Open O

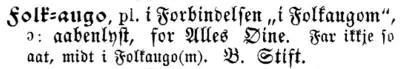
Definition from Aasen (1873), "Norsk ordbog med dansk forklaring", showing the Danish explanatory symbol “ɔ:”.

The Scandinavian explanatory symbol ("forklaringstegnet") can be typeset using the open o followed by a colon, thus: ɔ:. It is used to mean "namely", "id est", "scilicet" or similar.